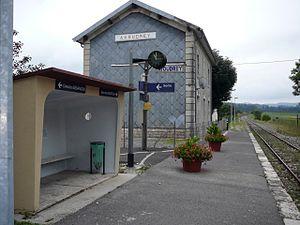
La gare d'Avoudrey est une gare ferroviaire française de la ligne de Besançon-Viotte au Locle-Col-des-Roches, située sur le territoire de la commune d'Avoudrey, dans le département du Doubs en région Bourgogne-Franche-Comté.